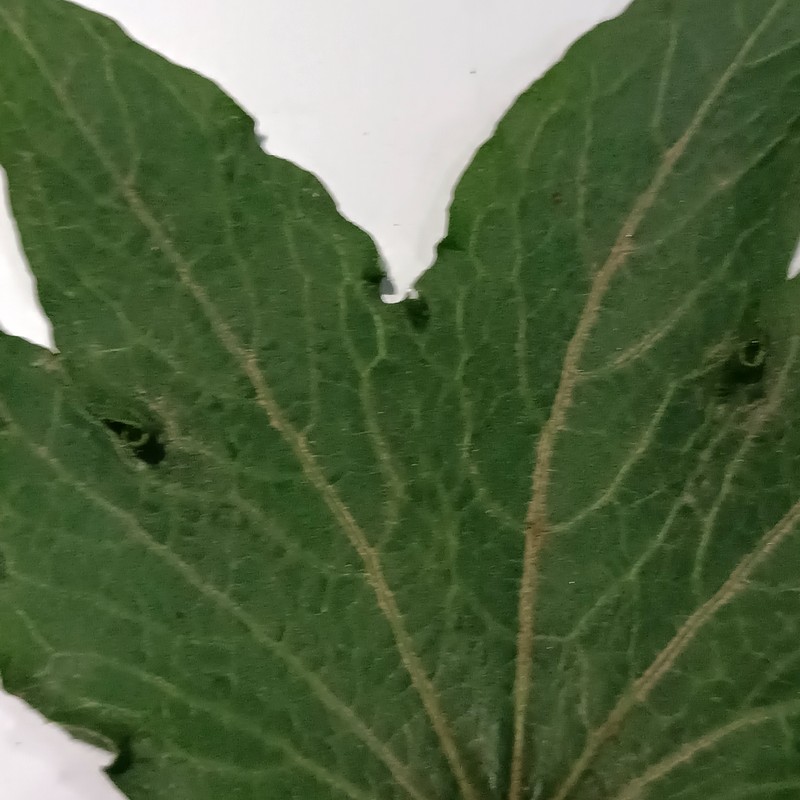
Label: Herbicide Growth Damage